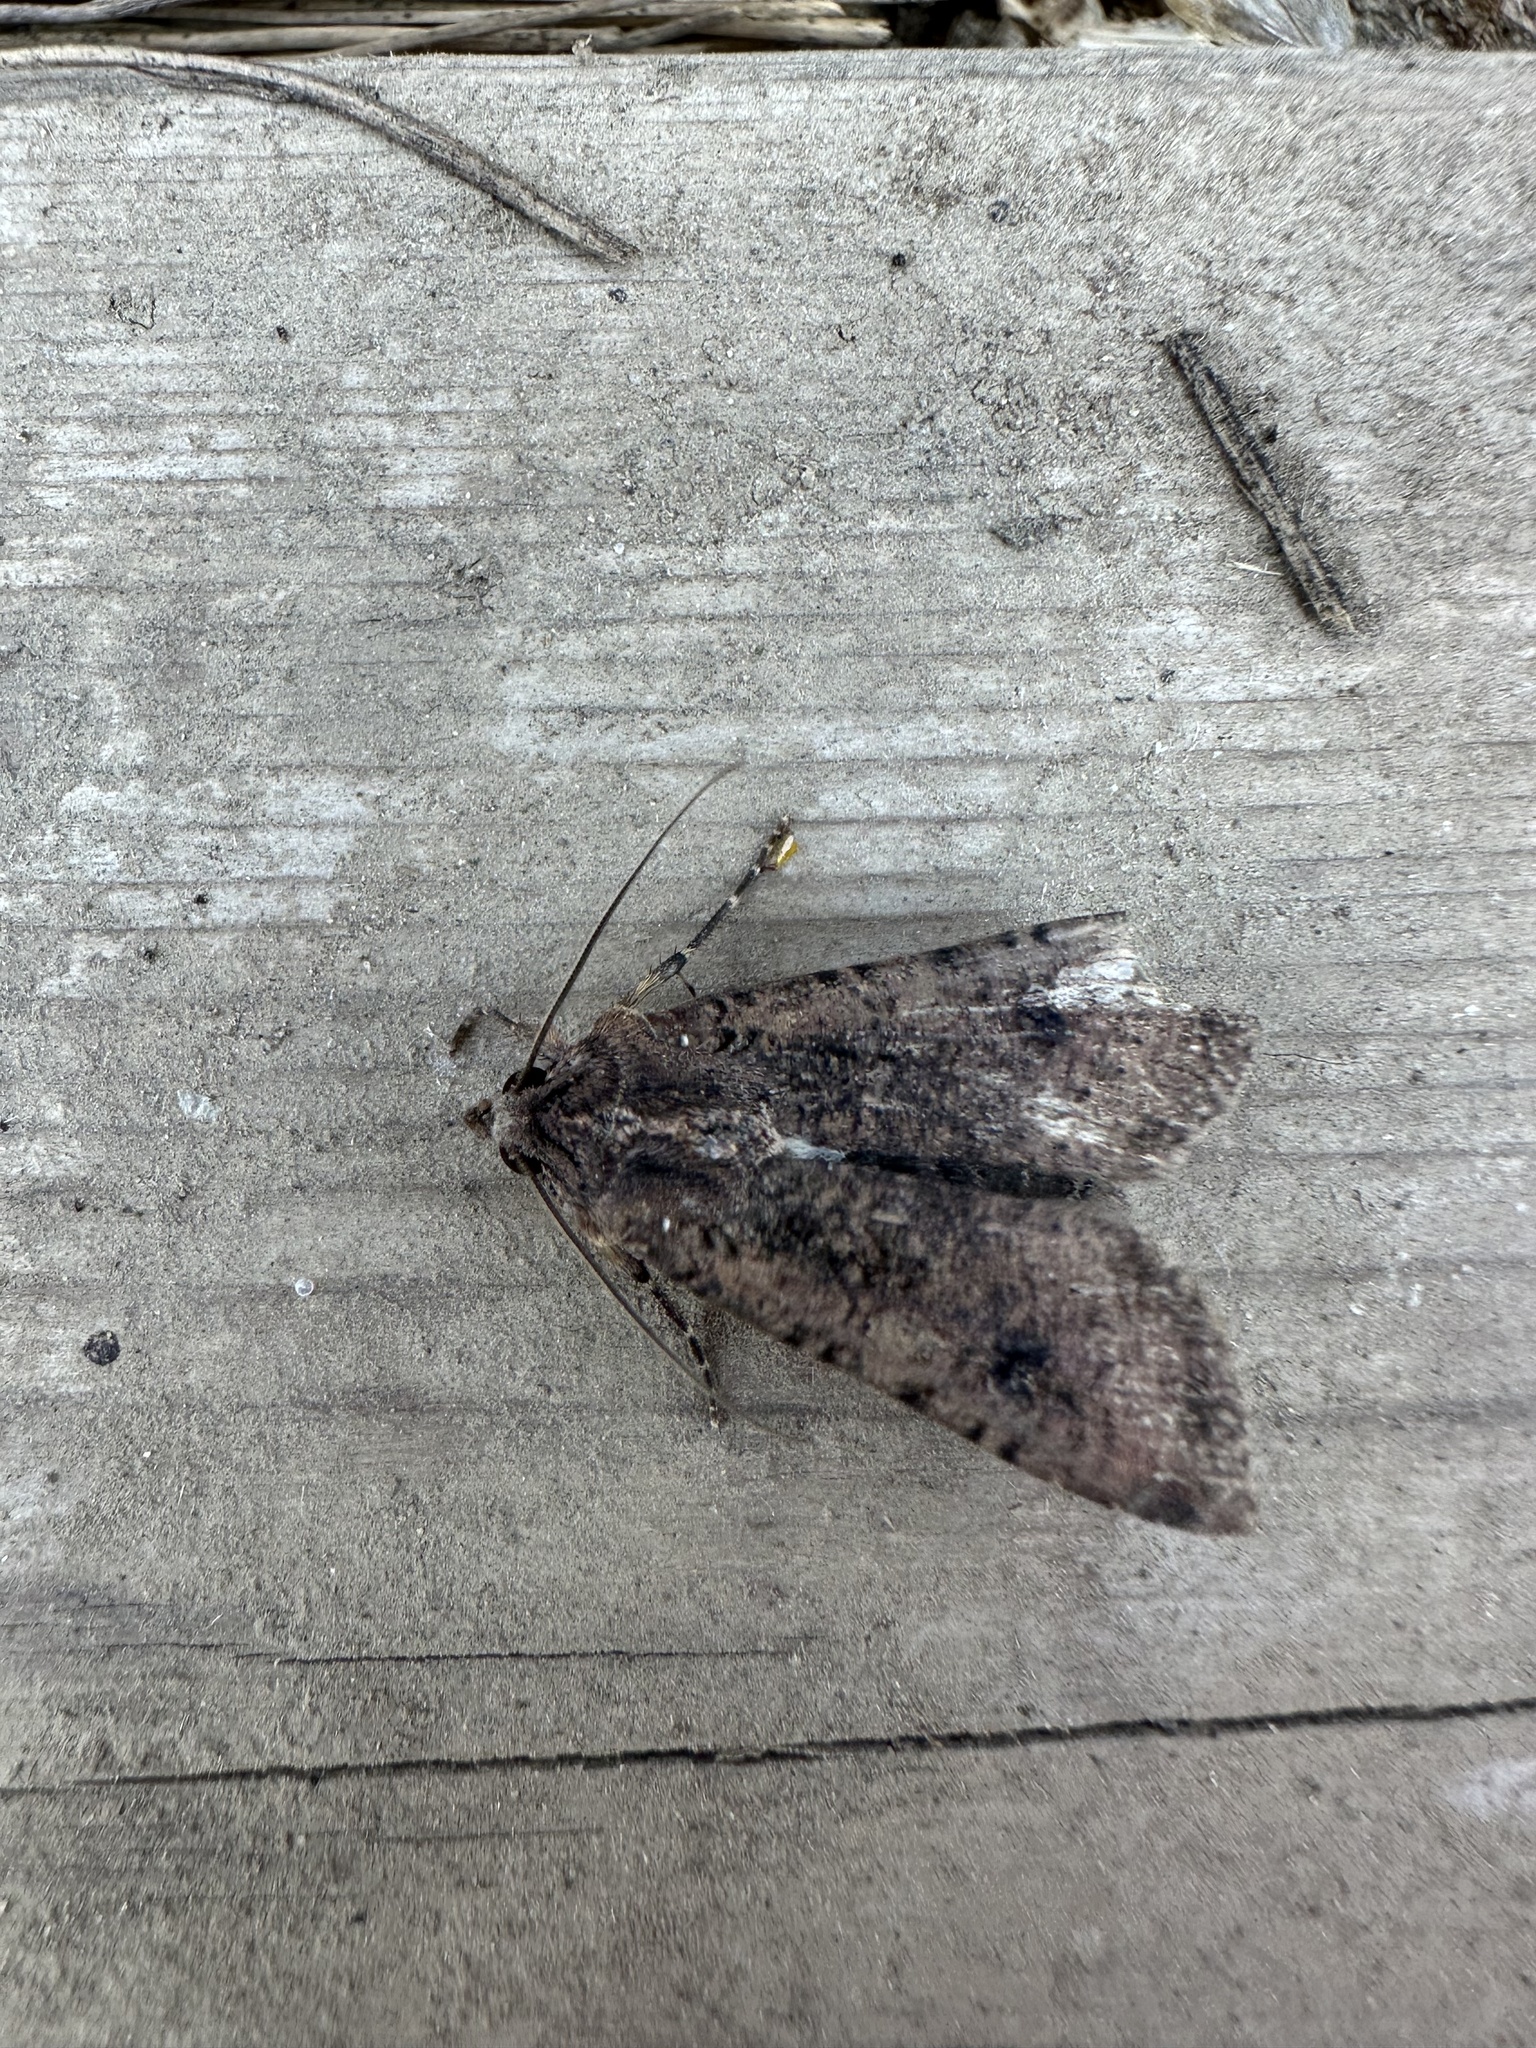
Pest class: cutworms